Oleg Kharch

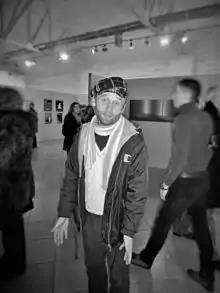

From 1980 to 1985 he was a student of the Faculty of Building Technology in Dnipro (ex-Dnepropetrovsk) Construction Engineering Institute, and during 1981–83 he attended the art studio of Stanislav Cherevko, Dnepropetrovsk.